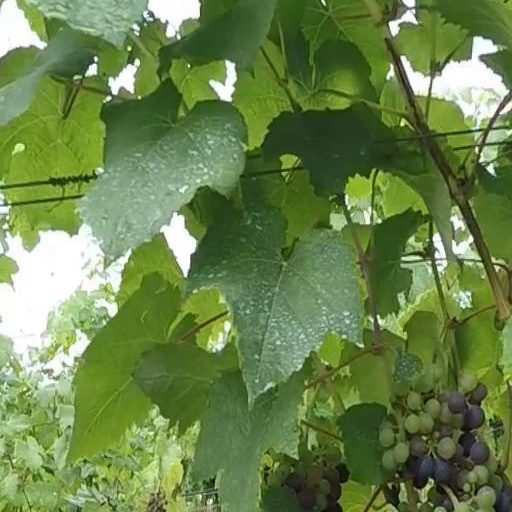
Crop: grape